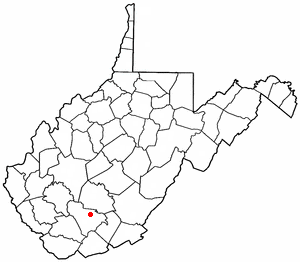
Stanaford est une census-designated place située dans le comté de Raleigh, dans l’État de Virginie-Occidentale, aux États-Unis. En 2010, sa population a été estimée à 1 350 habitants.